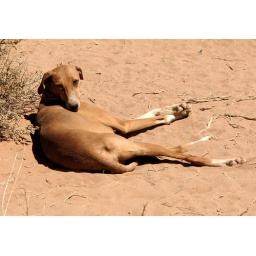
Idiiyat-es-Sahel dogs in their new home in NM. Idiiyat-es-Sahel dogs in their new home in NM. Idiiyat-es-Sahel dogs in their new home in NM